The Tempest (Sullivan)

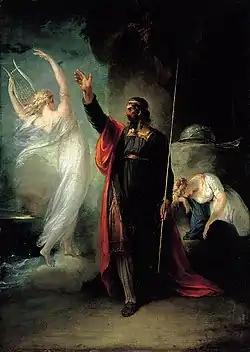
Prospero and Ariel from a painting by William Hamilton

The Tempest incidental music, Op. 1, is a set of movements for Shakespeare's play composed by Arthur Sullivan in 1861 and expanded in 1862. This was Sullivan's first major composition, and its success quickly brought him to the attention of the musical establishment in England.